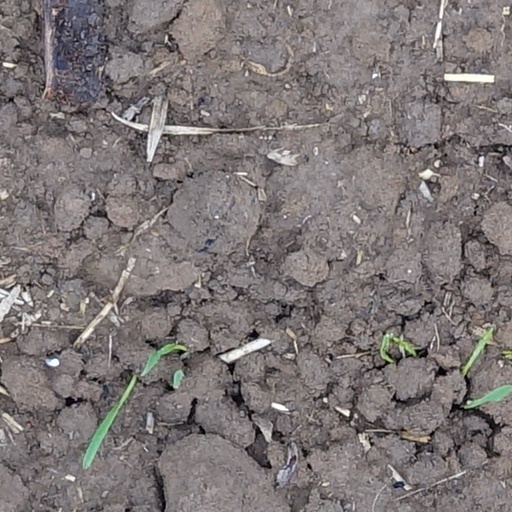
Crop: wheat